Mark Williams (organist)

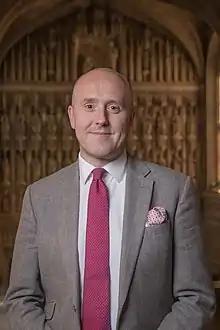
Mark Williams

Williams was organ scholar at Trinity College, Cambridge from 1997 to 2000, under Richard Marlow. After graduating from Trinity College he became Assistant Organist at St Paul's Cathedral, and Director of Music at St Paul's Cathedral School. At 21 he was the youngest person ever to be appointed to these positions. In 2009 he succeeded Daniel Hyde as Director of Music at Jesus College, Cambridge. His other conducting roles include Principal Guest Conductor of the City of London Choir, and Artistic Director of the International William Byrd Festival.